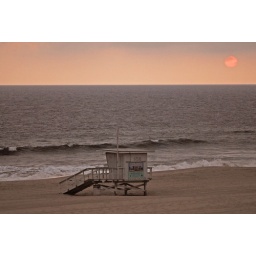
the sun finally dropped down below the coastal fog and low clouds for a moment this evening....truly a may gray day!